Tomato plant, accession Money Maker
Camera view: bottom (45 deg); turntable rotation: 270 degrees
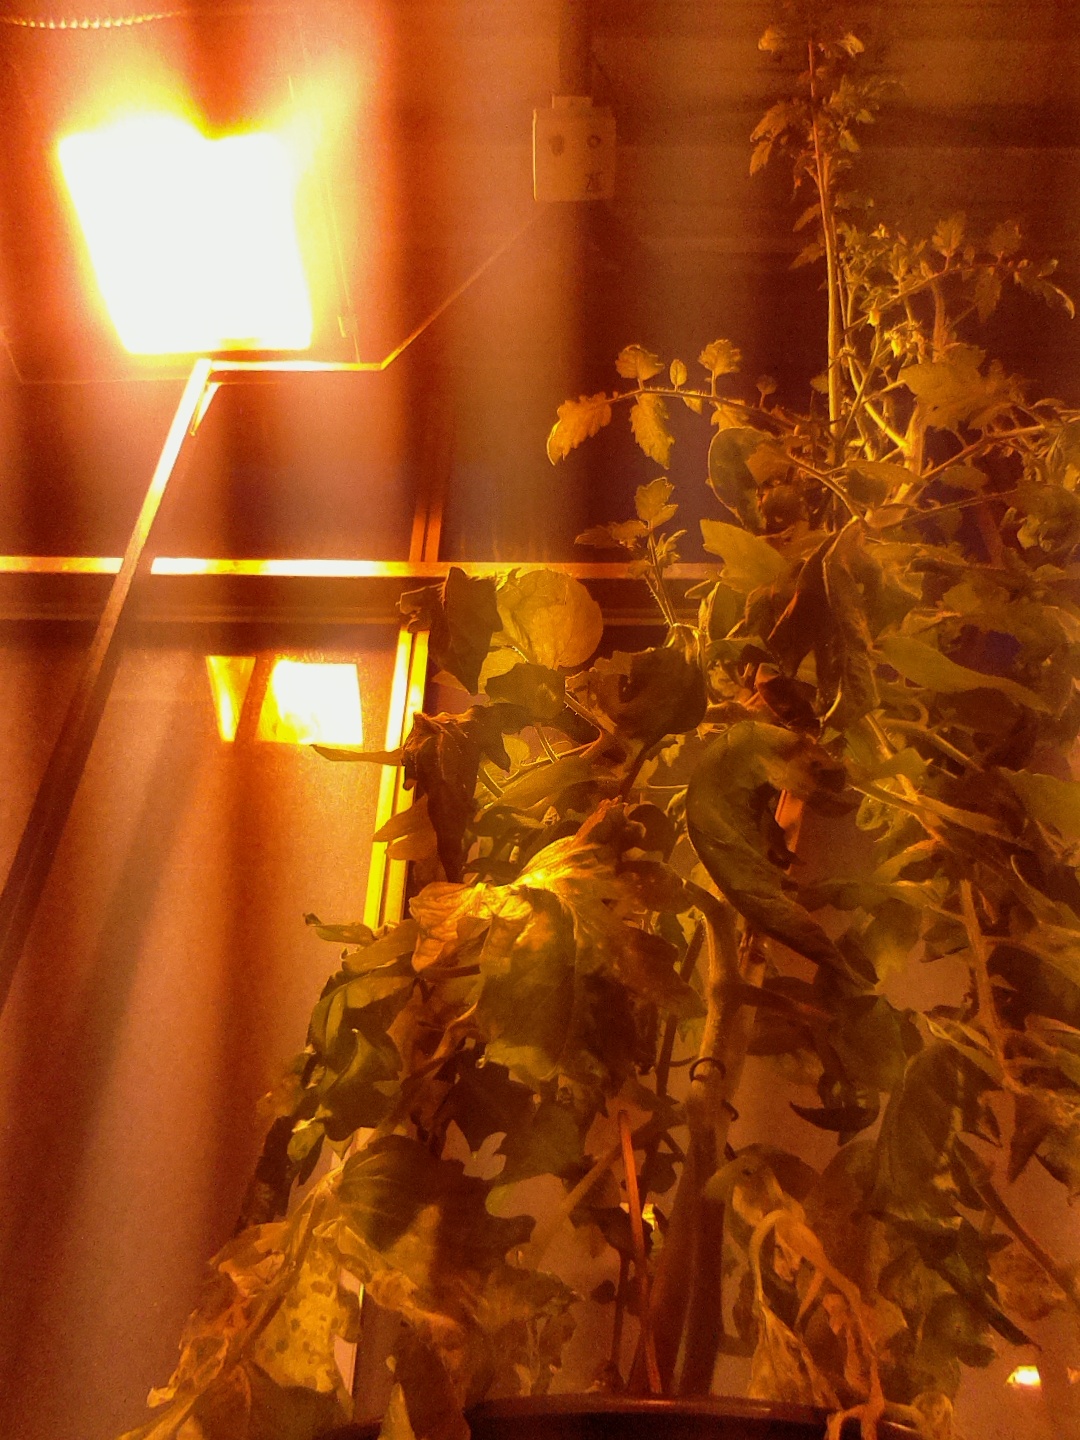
BBCH growth stage 73: 30%-40% of final fruit size